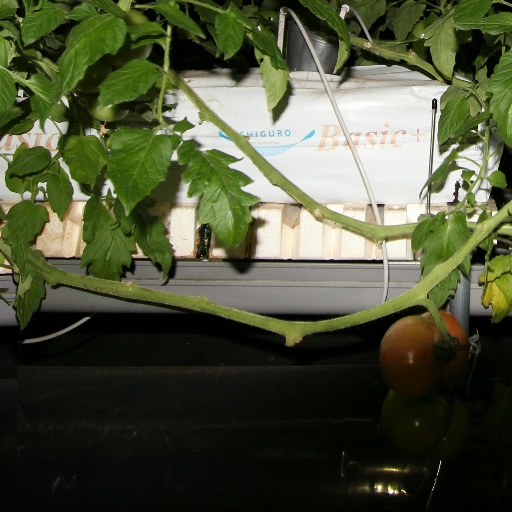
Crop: tomato